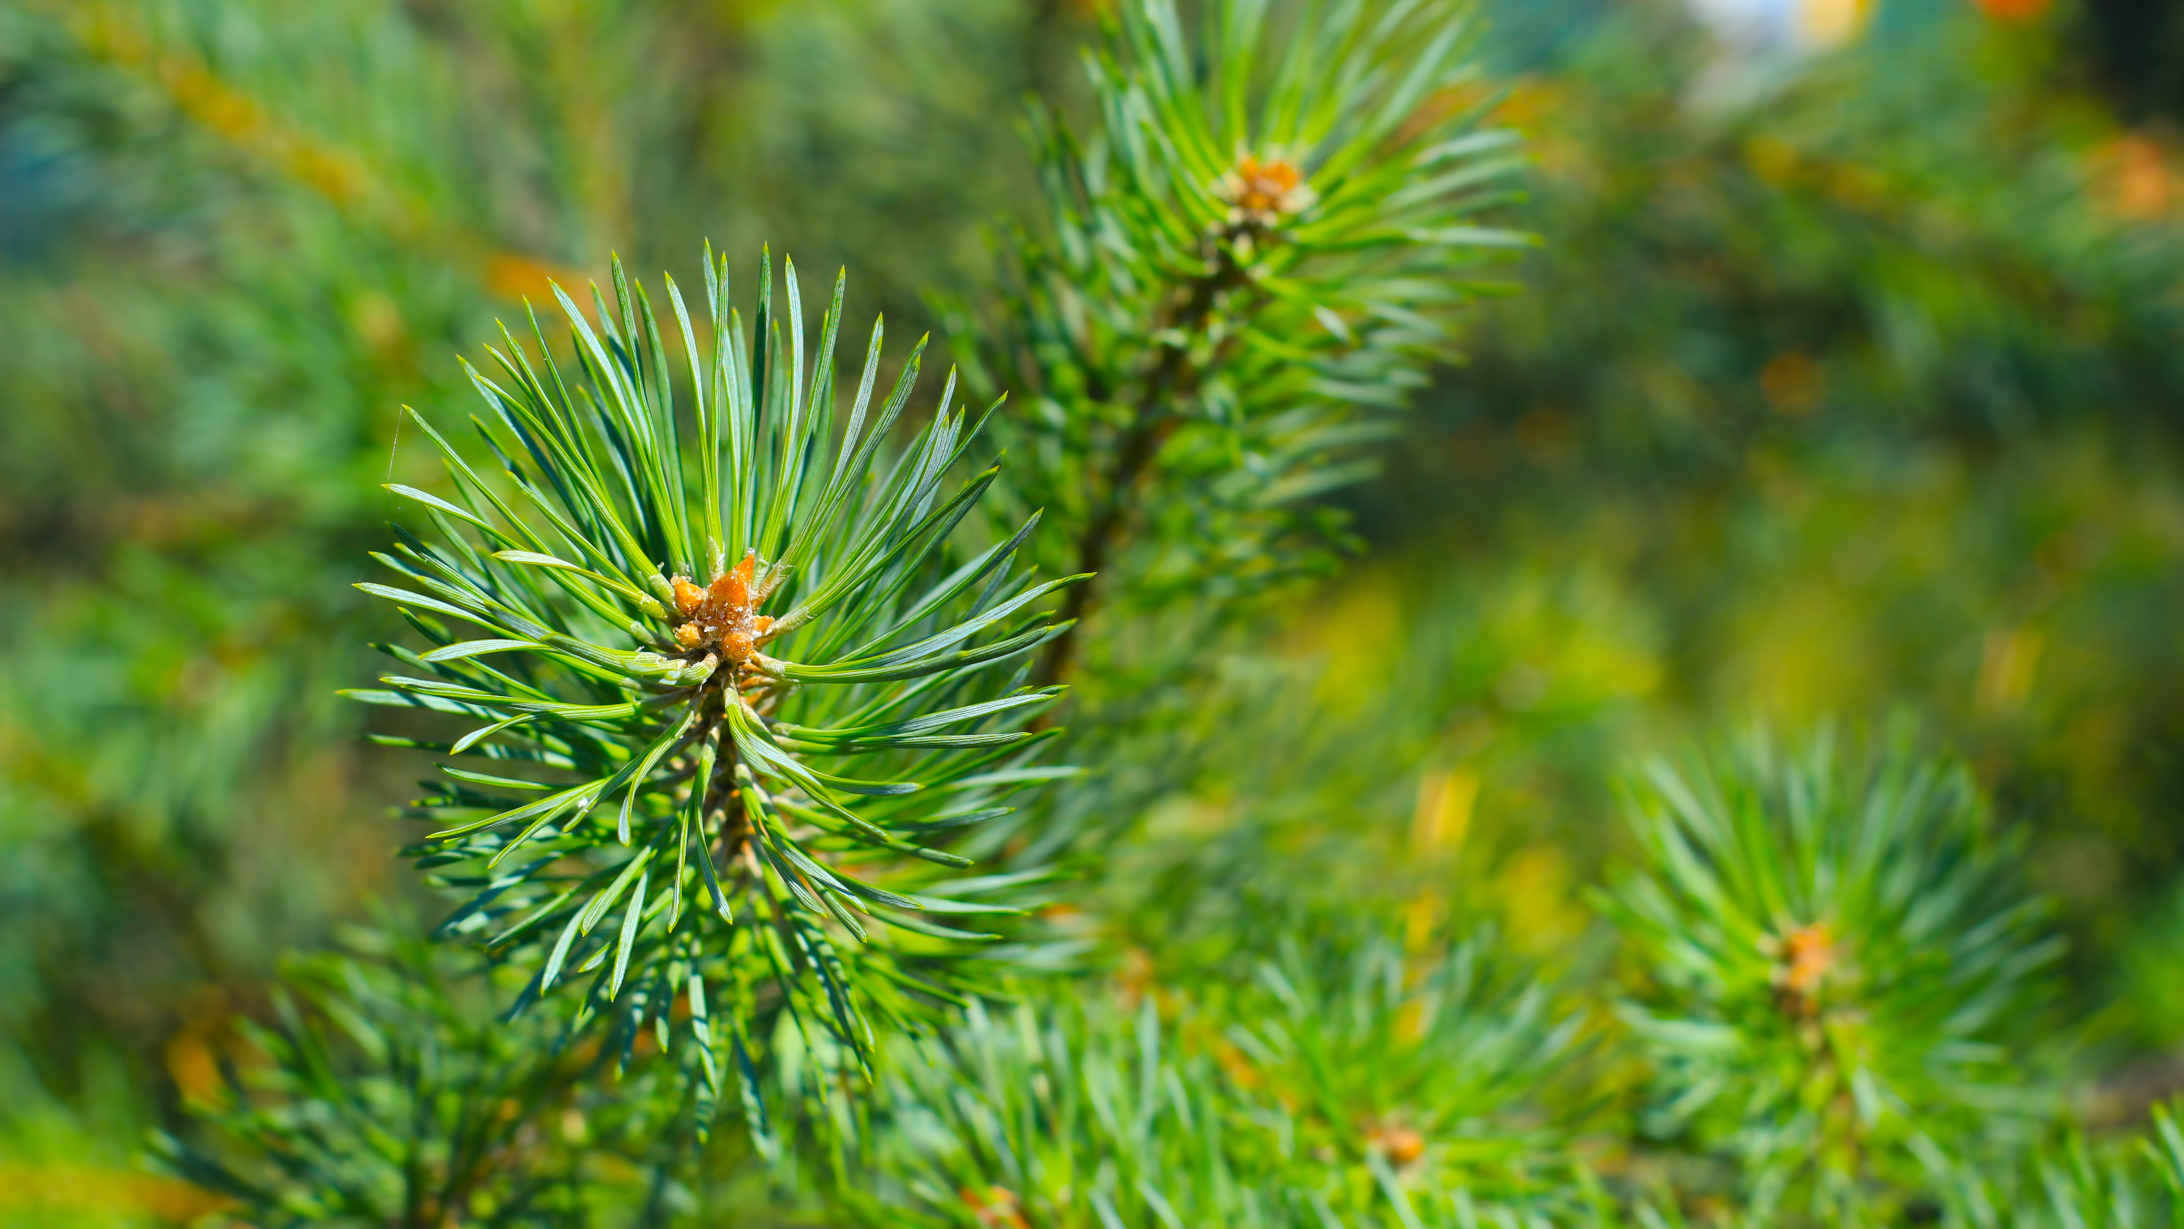
pine, twig, green, plant, larch, natural material, terrestrial plant, tree, evergreen, shortstraw pine, flowering plant, grass, conifer, macro photography, Two needle pinyon pine, forest, vascular plant, yew family, Canadian fir, fir, American pitch pine, pine family, western yellow pine, subshrub, white pine, Yellow fir, liverwort